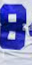
Number: 8